William Tell

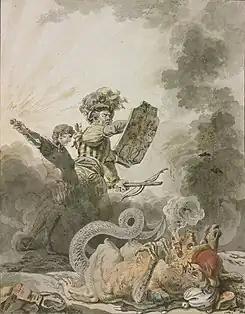
An allegorical Tell defeating the chimera of the French Revolution (1798).

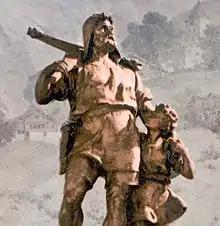
Detail from the Statue of William Tell and his son in Altdorf (Richard Kissling, 1895).

Throughout the long nineteenth century, and into the World War II period, Tell was perceived as a symbol of rebellion against tyranny both in Switzerland and in Europe.